Museum of Zoology of the University of São Paulo

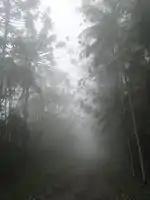
Atlantic Forest in Boracéia Biological Station

The ornithological collection is the world's largest and most-complete assembly of Brazilian birds. In 2013 this collection included 85,000 taxidermized specimens of 150 types, kept in storage cabinets (a 12-percent increase over the 75,000 specimens the collection had 13 years earlier). The ornithological collection also contains tissue samples (about 4,000 items), 2,000 nests, 3,000 eggs, with over 2,000 specimens preserved in wet media. There are also recorded vocalizations from over 800 species.